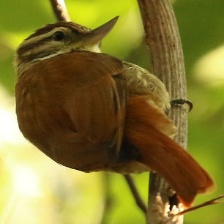
Species: GREAT XENOPS
Scientific name: MEGAXENOPS PARNAGUAE